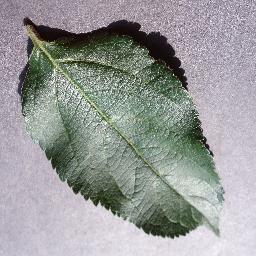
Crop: apple
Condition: healthy